Trey Songz

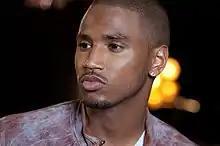
Trey Songz in 2012

"Chapter V" was released on August 21, 2012, by Atlantic Records, and on August 17 as a digital download. Trey Songz toured in promotion of the album on his Anticipation 2our, a tour spanning from February 9 to March 11, 2012, in North America. Rapper Big Sean was the tour's supporting act. The album debuted at number one on the US "Billboard" 200 chart, with first week sales of 135,000 copies. It was Songz' first album to top the chart. "Chapter V" was also Songz' first album to chart in the United Kingdom, where it peaked at number 10 on the UK Albums Chart. As of October 3, 2012, the album has sold 238,400 copies in the US, according to Nielsen SoundScan. The album's lead single, "Heart Attack", was released as a digital download on March 26, 2012. It charted at number 35 on the "Billboard" Hot 100, and number 28 on the UK Singles Chart. Its music video was released on May 4 and featured then girlfriend Kelly Rowland playing Songz' love interest. The second single "2 Reasons" was released on June 12. Its video was premiered on June 12 by BET's "106 & Park". "Simply Amazing" was released in the United Kingdom on August 12. It charted at number eight in the UK. Its music video, directed by Justin Francis, was released on July 23. "Never Again" was released as a single in the UK in November. Its music video was released on November 21.